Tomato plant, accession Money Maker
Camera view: tilt-top (135 deg); turntable rotation: 300 degrees
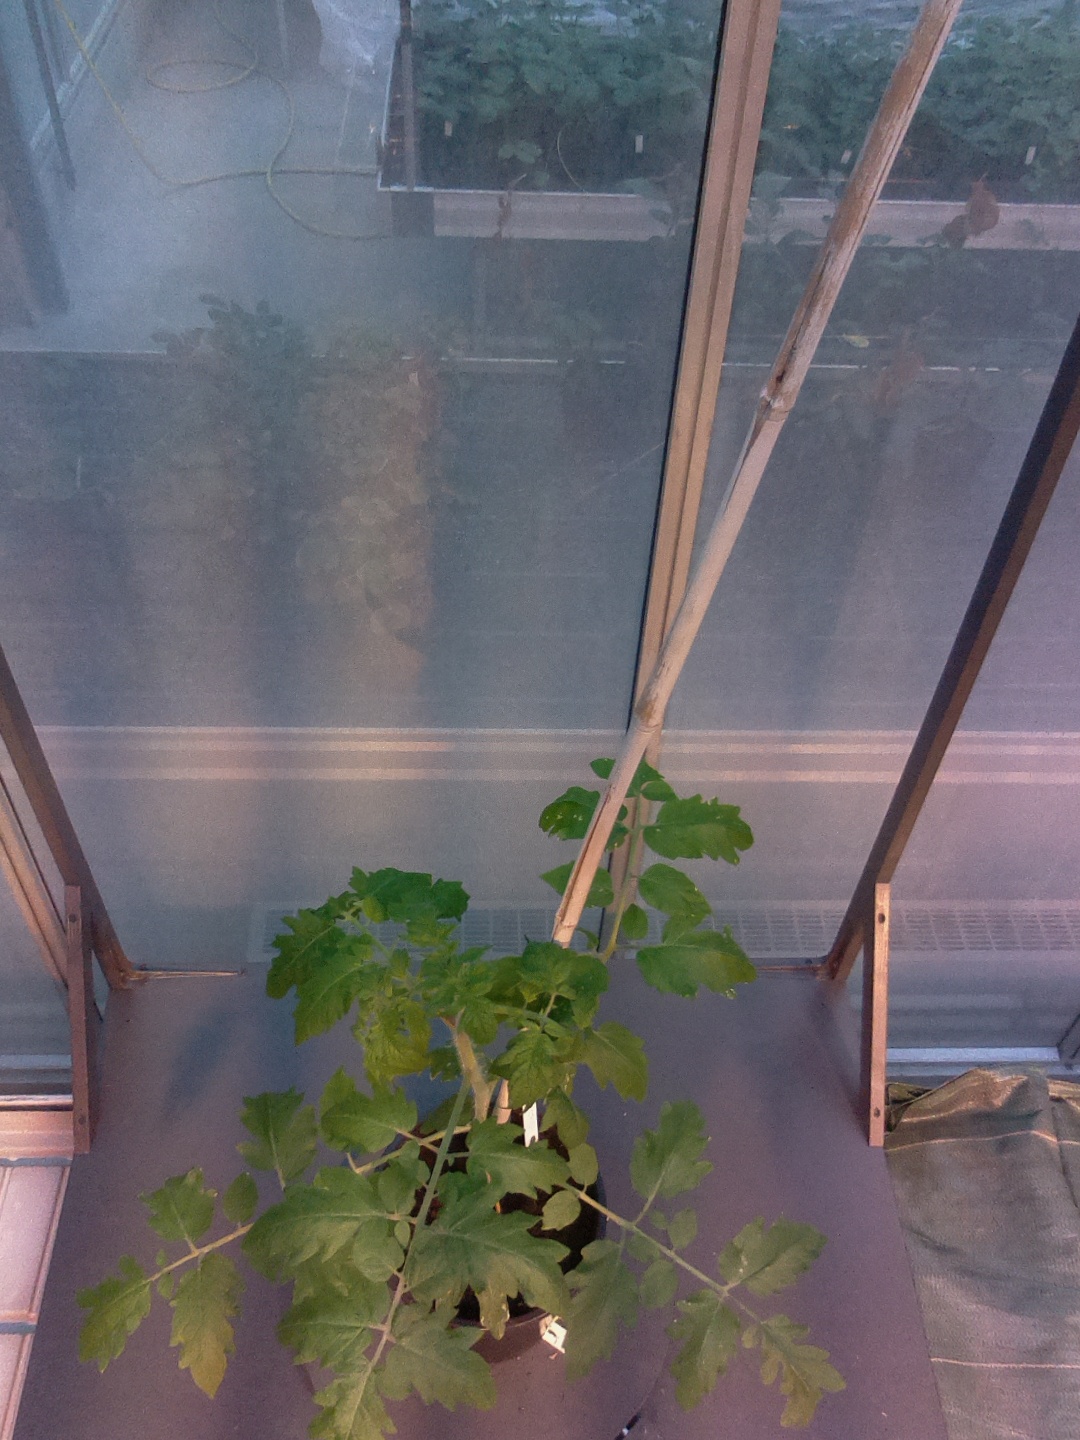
BBCH growth stage 14: 8 of true leaves visible